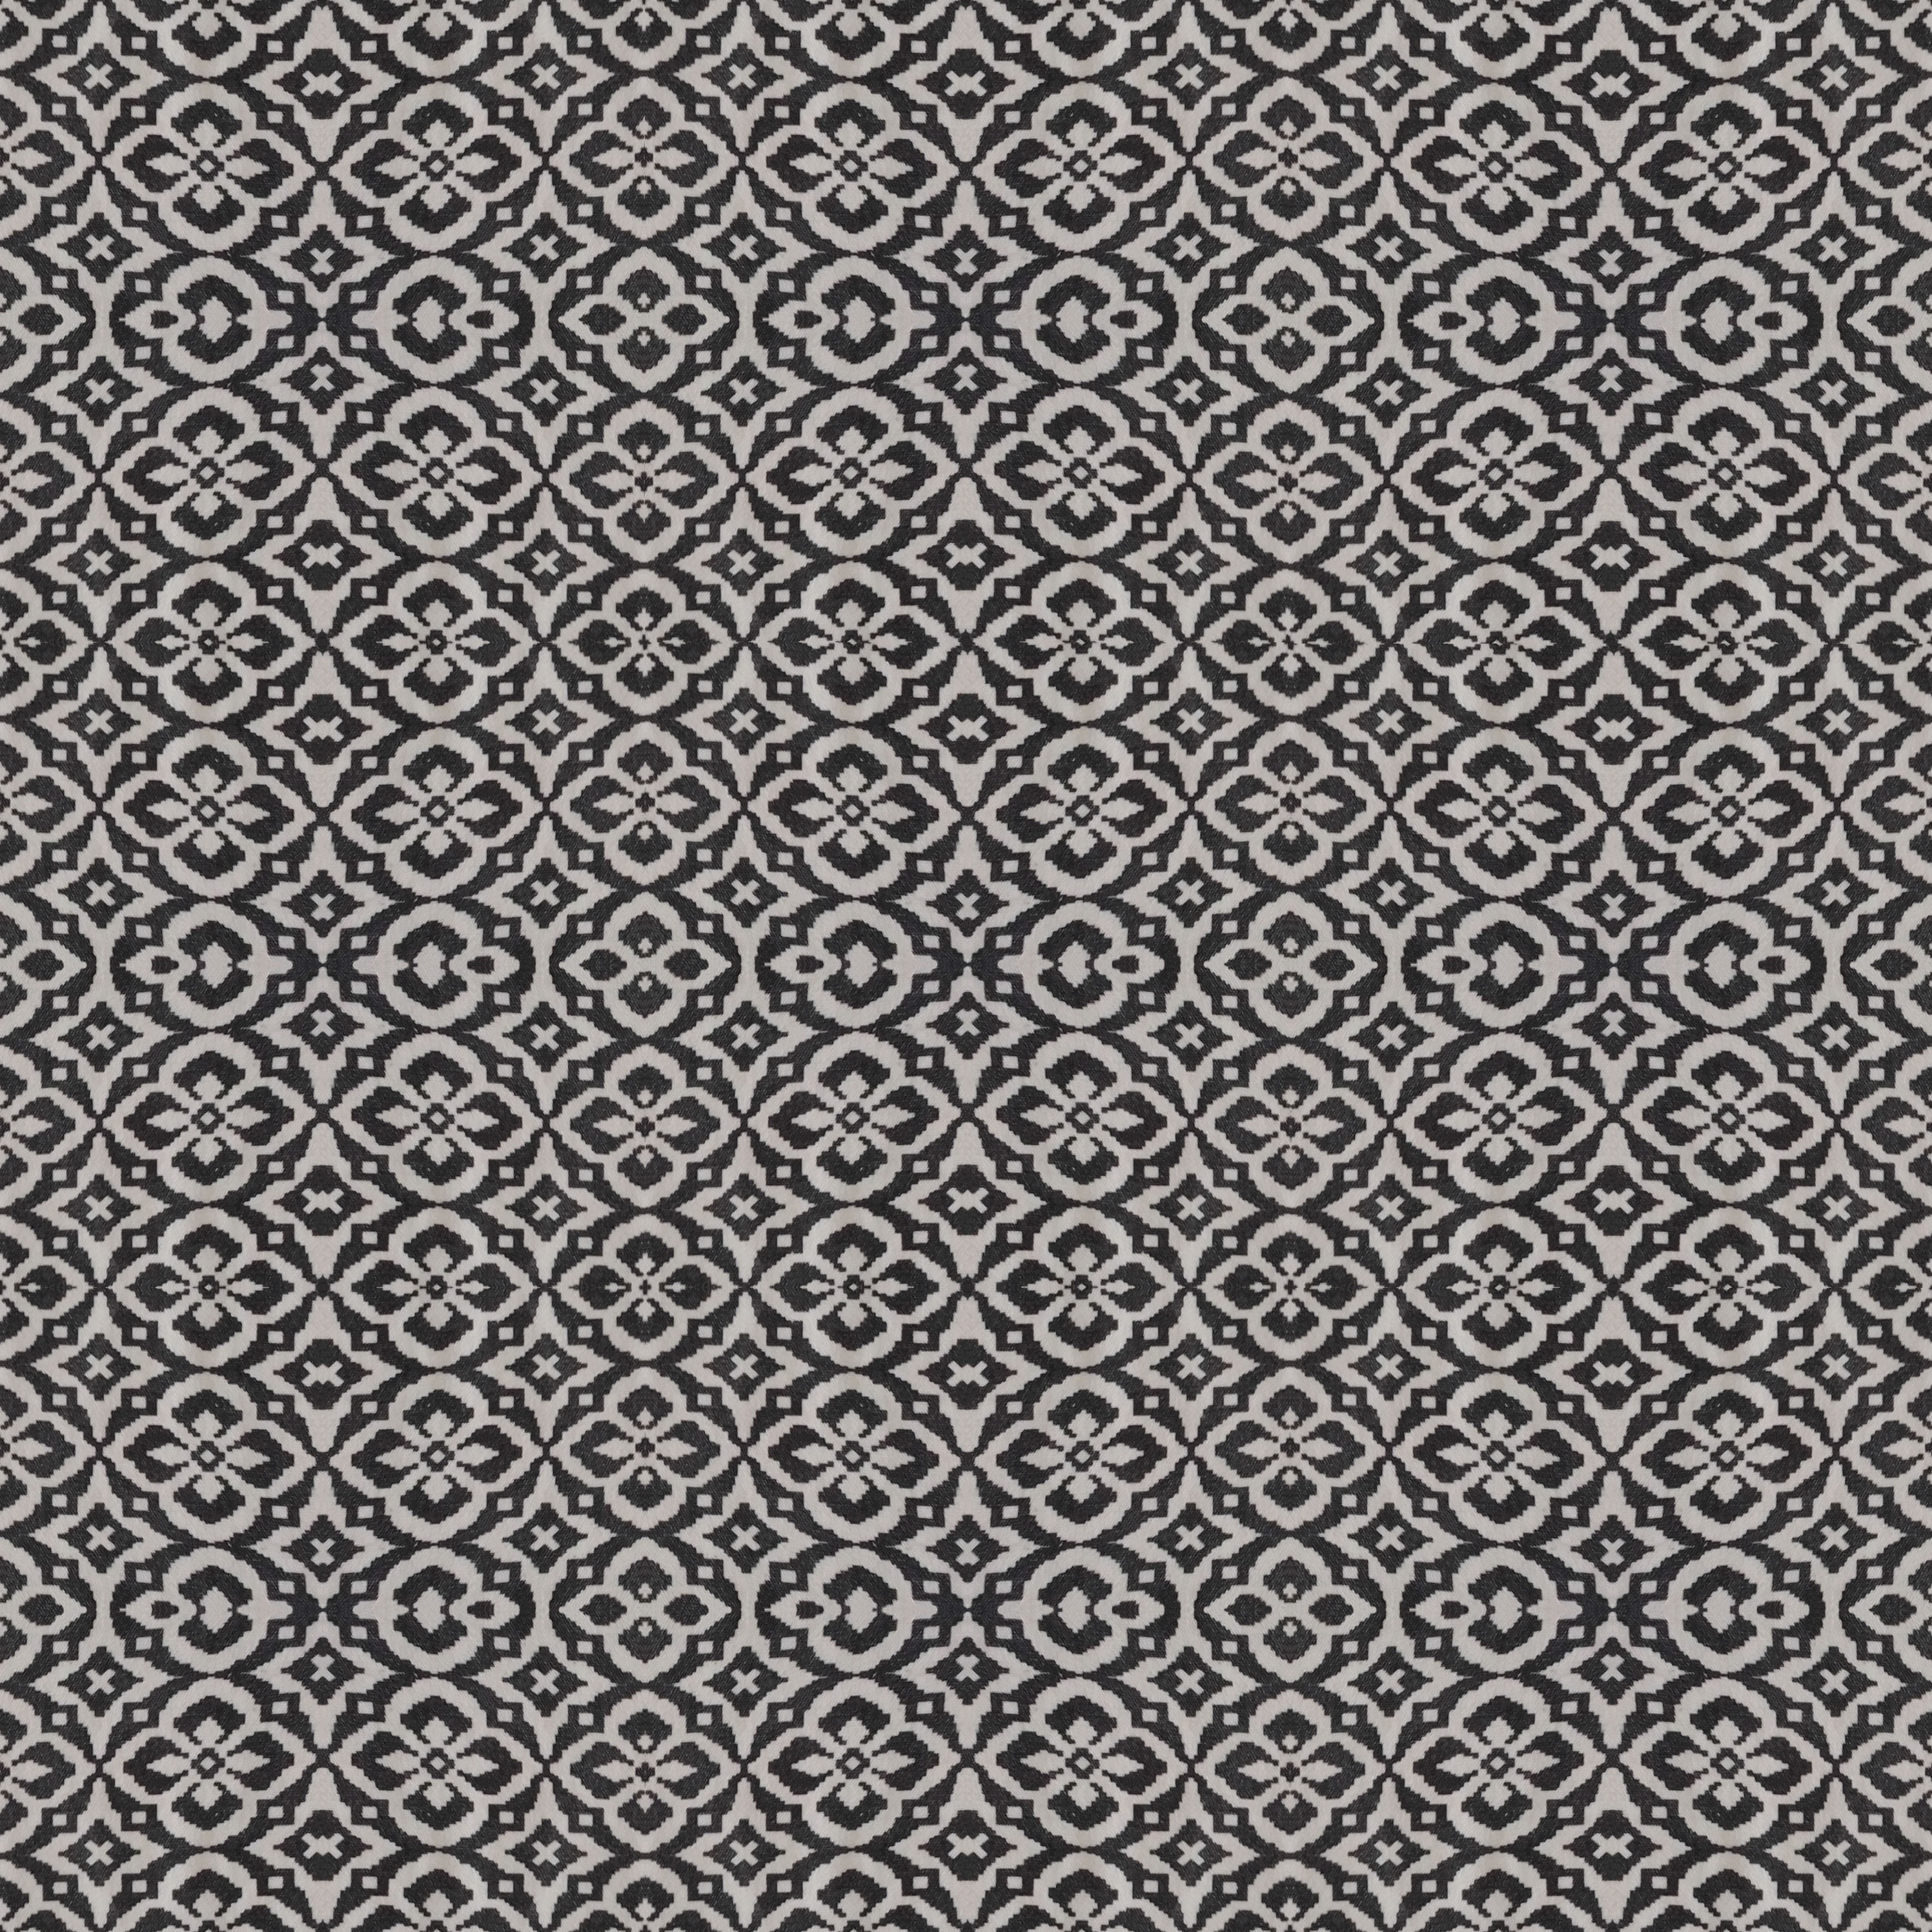
black and white, texture, flower, floor, pattern, line, brown, circle, flowers, textile, art, design, flooring